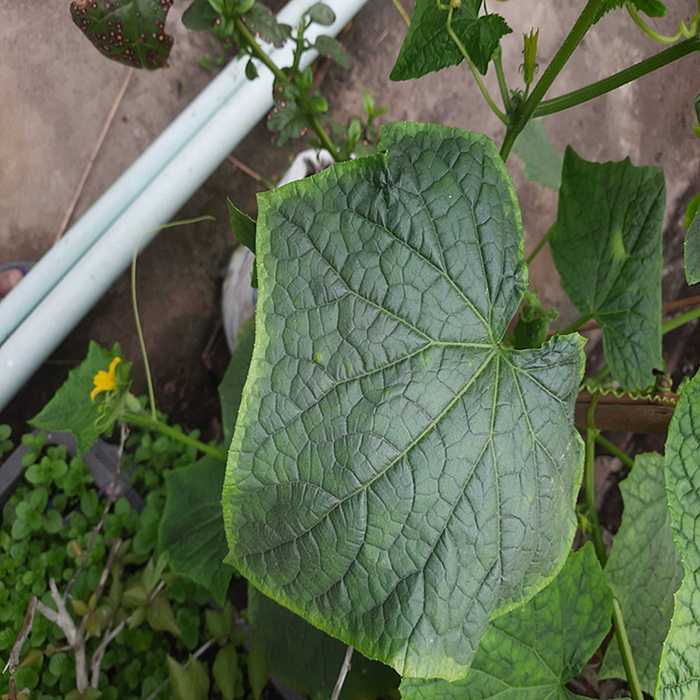
Plant: Cucumber
Label: Fresh leaf